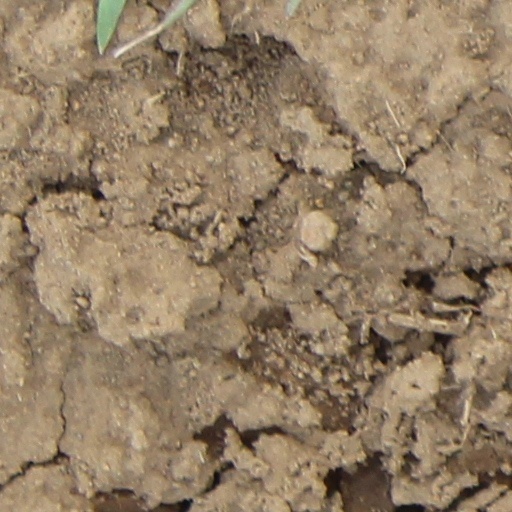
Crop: wheat